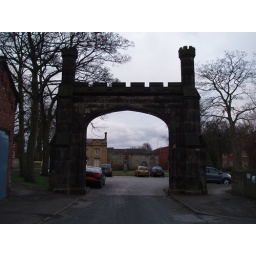
The gateway with monument &amp;amp; old wall in the background.